2017 Special Olympics World Winter Games

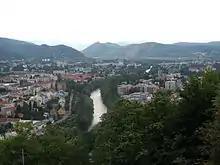
City of Graz which won the bidding and is holding the 11th Winter Special Olympic World Games

It was announced in 2012 that the host city for the 2017 Special Olympics World Winter Games would be Graz and Schladming in Styria, Austria.